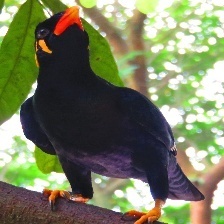
Species: ENGGANO MYNA
Scientific name: GRACULA ENGANENSIS